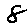
Label: 8